Greece runestones

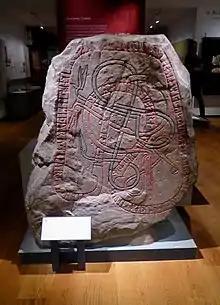
U 104 in the Ashmolean Museum, Oxford.

Runestone U 73 (location) was probably erected to explain the order of inheritance from two men who died as Varangians. It is in the style Pr3 which is part of the more general Urnes style. The stone, which is of greyish granite measuring in height and in width, is raised on a slope some north of Hägerstalund farm, formerly Hansta(lund). The stone was discovered by Johan Peringskiöld during the national search for historic monuments in the late 17th century. The stone shares the same message as U 72, together with which it once formed a monument, but U 72 was moved to Skansen in 1896. The latter stone relates that "these stones" were raised by Gerðarr and Jörundr in memory of Ernmundr and Ingimundr. Consequently, U 73's phrase "Inga's sons" and "they died in Greece" refer to Ernmundr and Ingimundr. Ernmundr and Ingimundr had inherited from their father, but they departed for the Byzantine Empire and died there as Varangians. As they had not fathered any children, their mother Inga inherited their property, and when she died, her brothers Gerðarr and Jörundr inherited from her. These two brothers then raised the two memorials in honour of their nephews, which was probably due to the nephews having distinguished themselves in the South. However, it may have also been in gratitude for wealth gathered by the nephews overseas. At the same time, the monument served to document how the property had passed from one clan to another. Sawyer (2000), on the other hand, suggests that because the two inscriptions do not mention who commissioned them, the only eventual claimant to the fortune, and the one that had the stones made, may have been the church. The runemaster has been identified as Visäte.